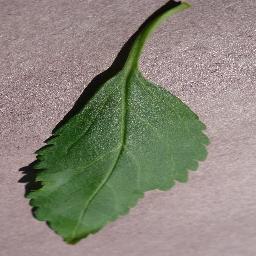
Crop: cherry
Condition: (including_sour)_healthy